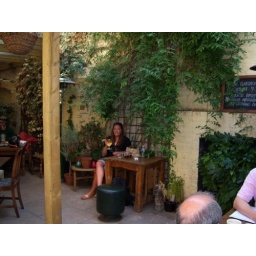
Me in notting hill bar